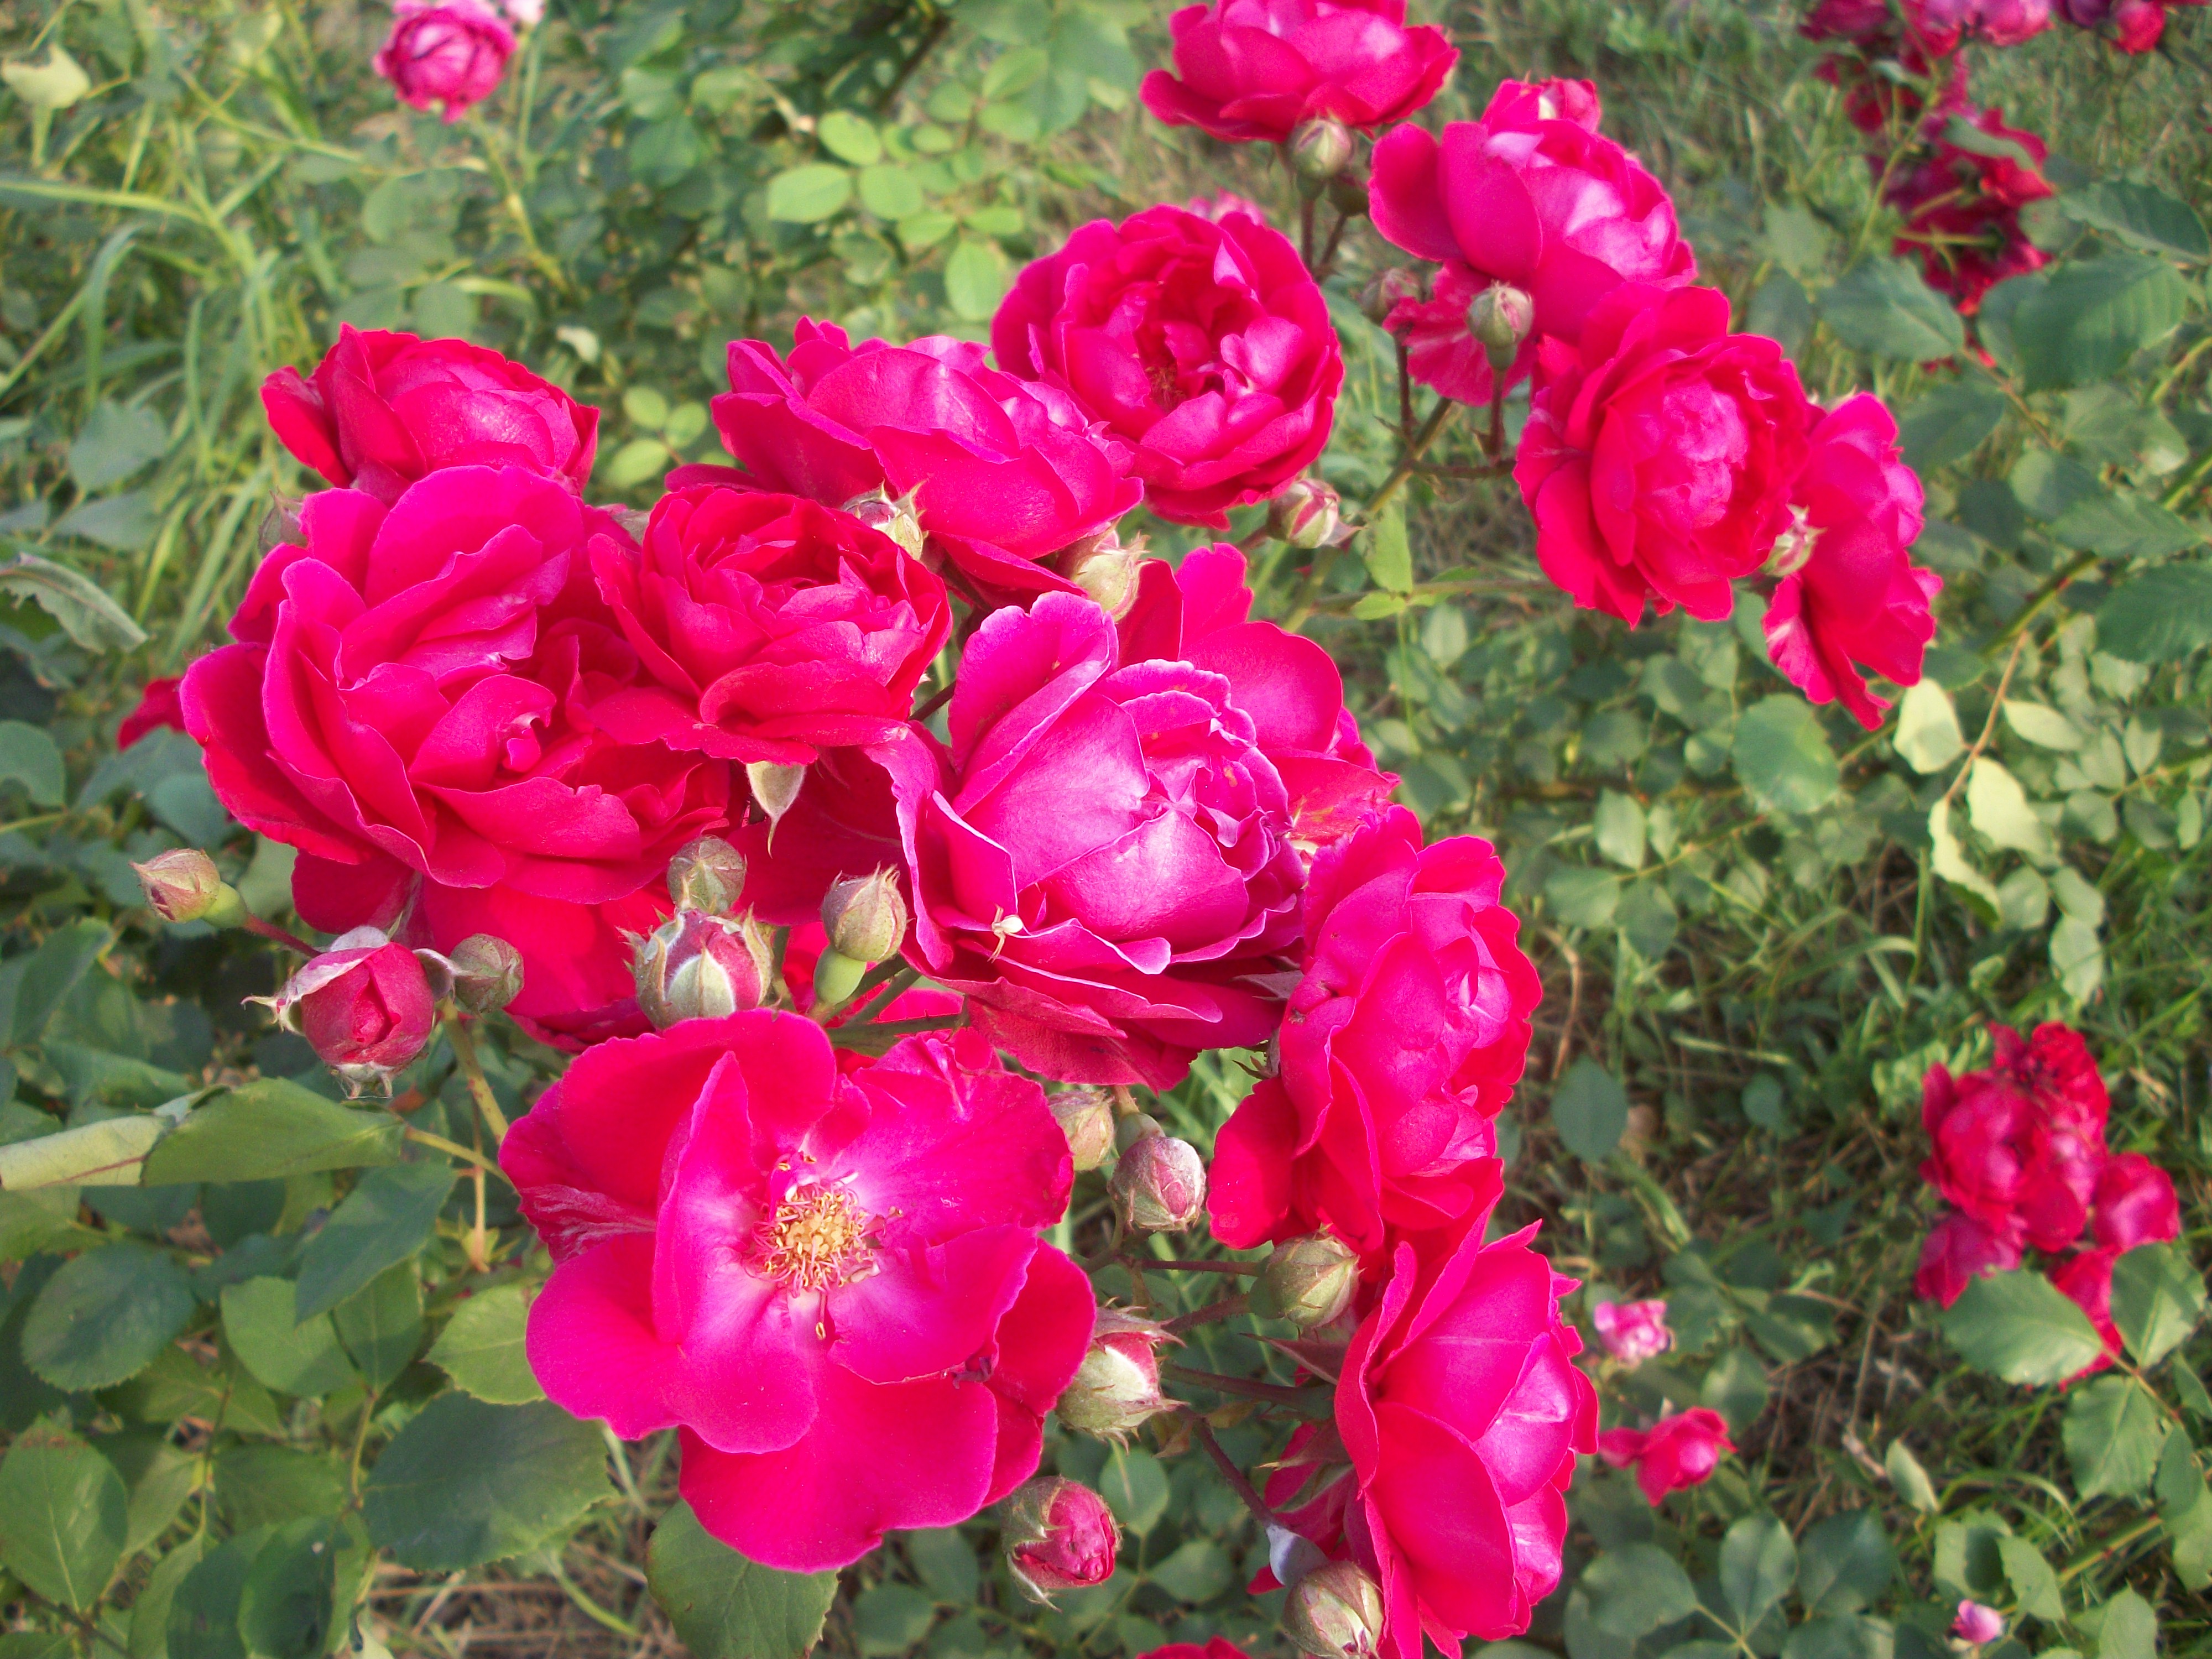
beautiful flowers, rose, nature, bud, park, red, flower, rose family, plant, pink, flowering plant, floribunda, garden roses, rosa centifolia, rose order, flora, petal, rosa gallica, shrub, annual plant, china rose, rosa wichuraiana, pink family, garden, groundcover, rosa moyesii